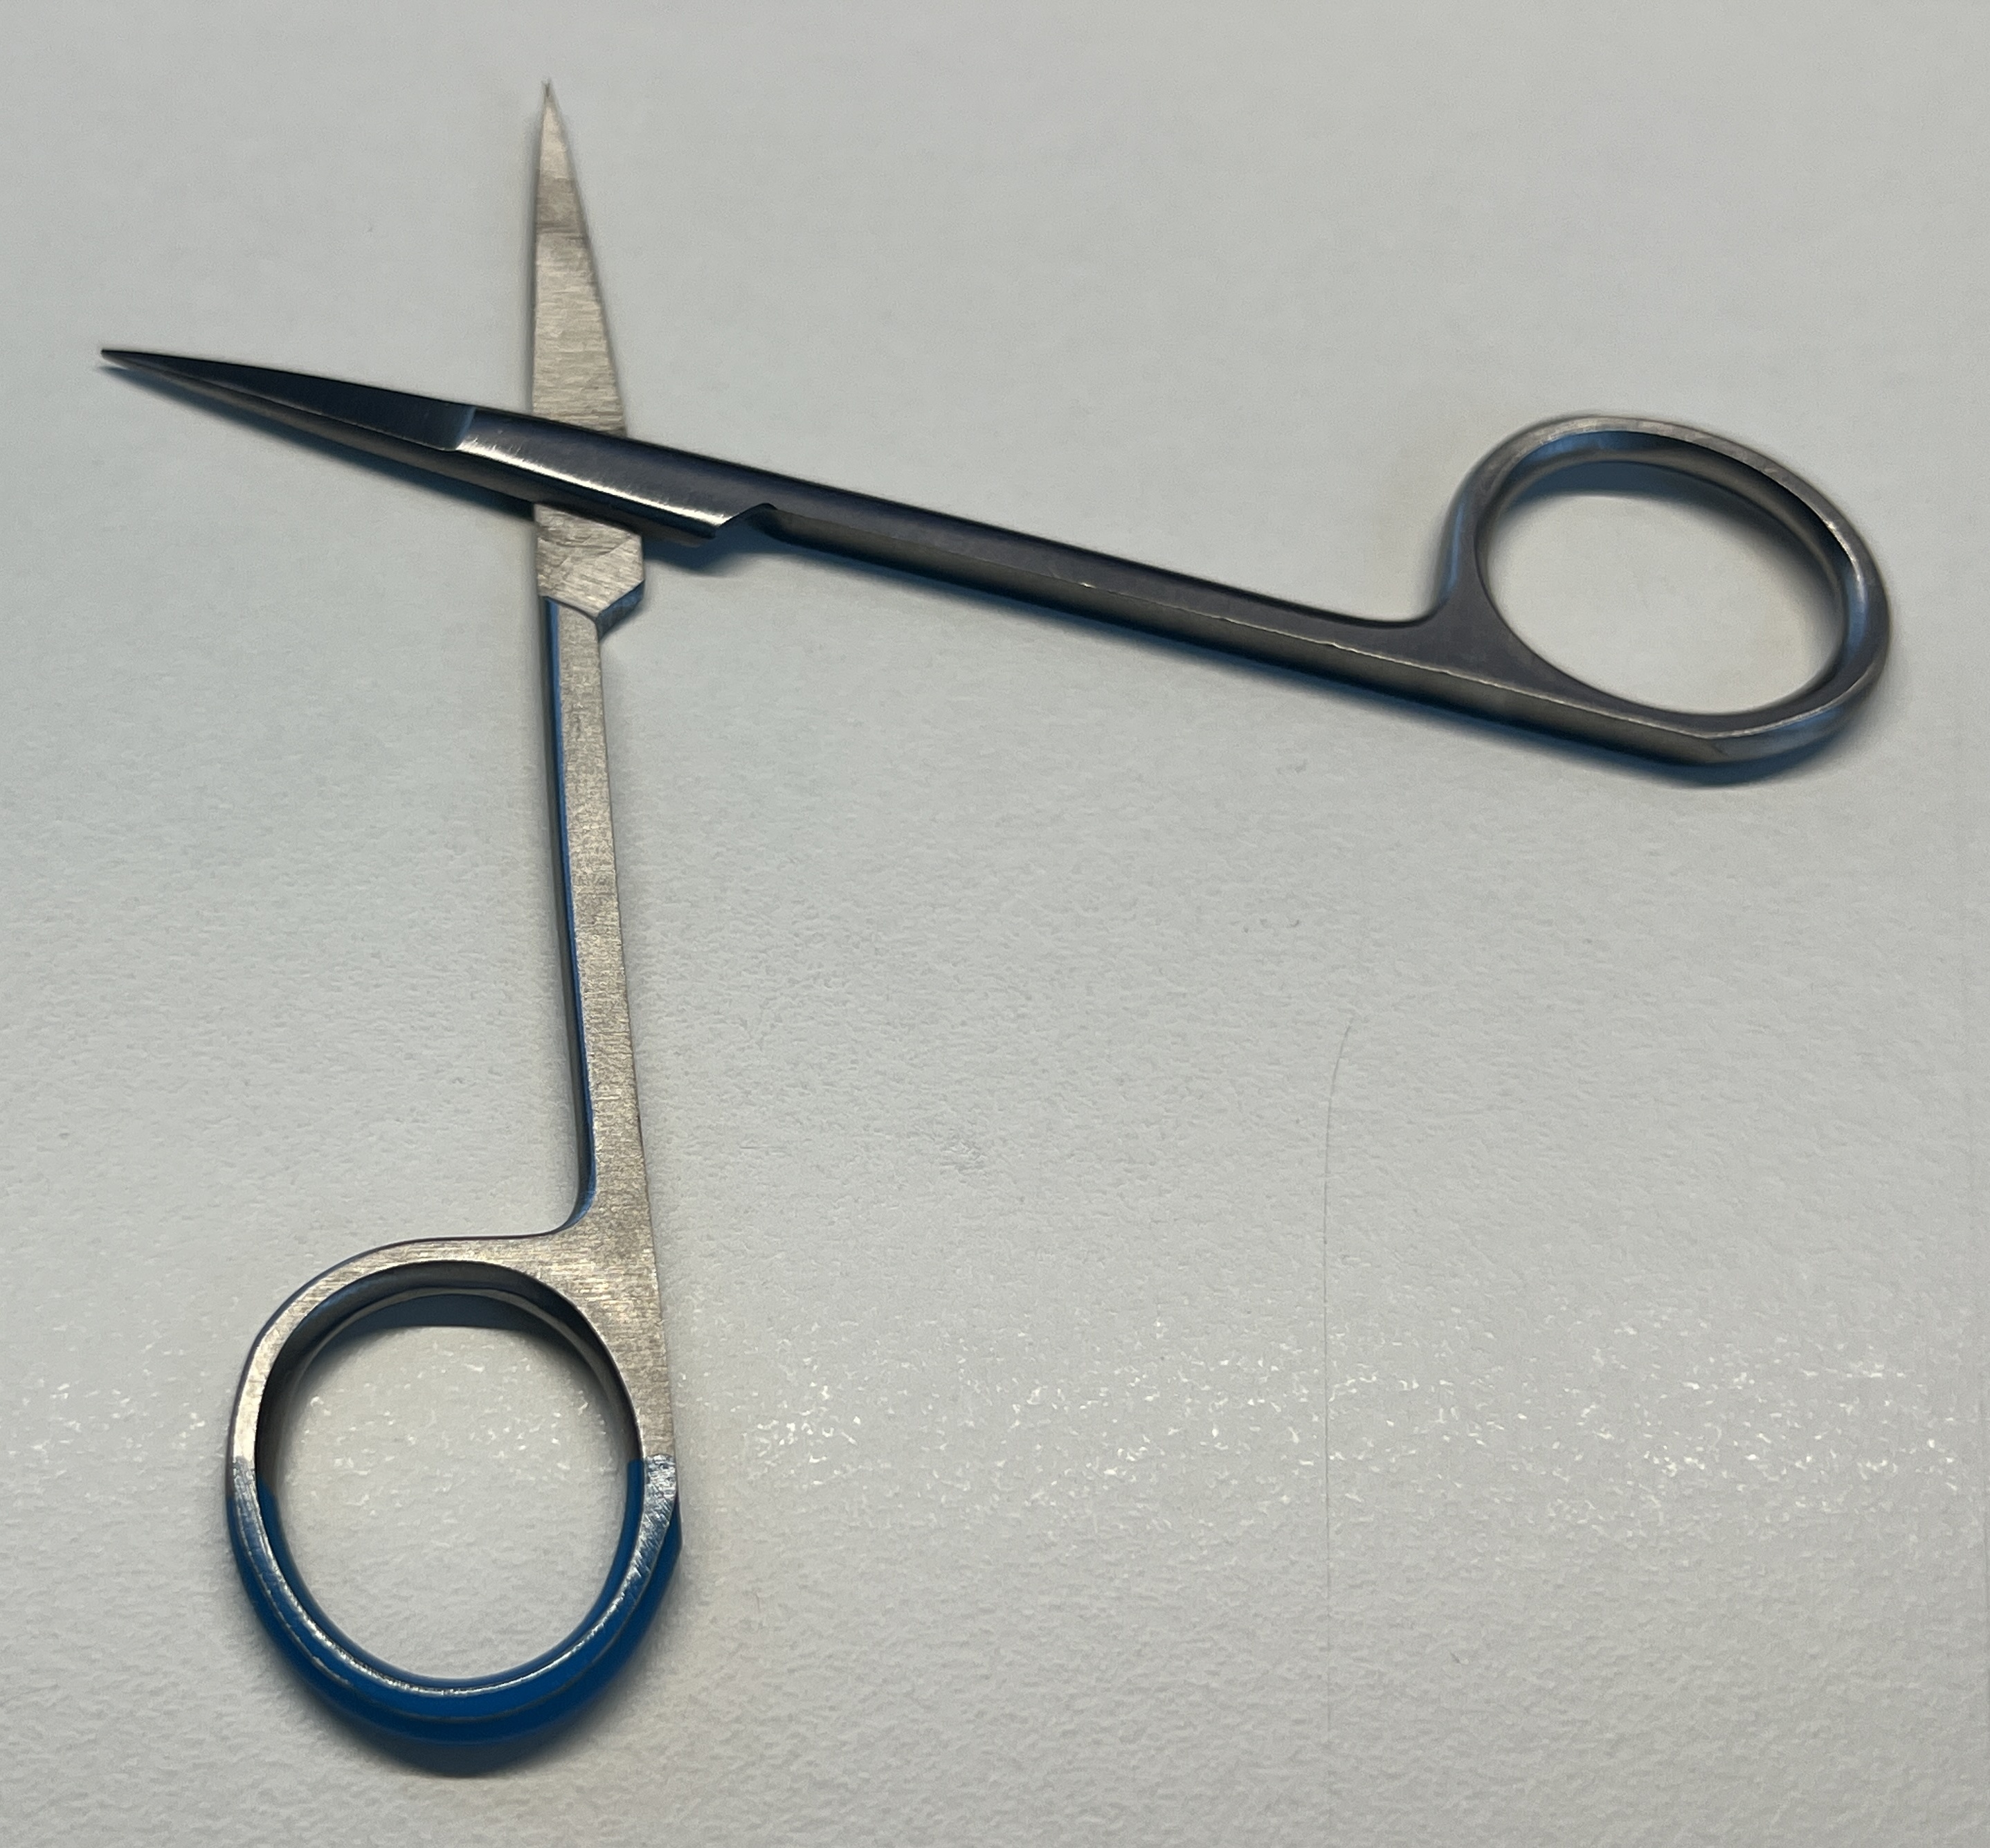
Hinged instrument state: open